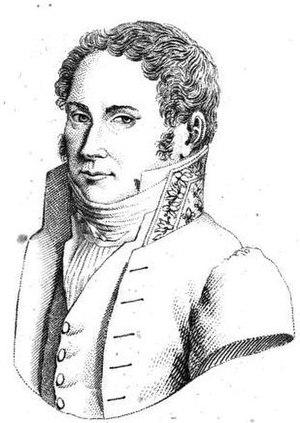
Les élections législatives ont eu lieu les 17 novembre et 24 novembre 1827.
François Régis de La Bourdonnaye, comte de La Bretèche, né le 19 mars 1767 à La Varenne et mort le 28 juillet 1839 au château du Mésangeau, est un homme politique français.
Jules Auguste Armand Marie de Polignac, né à Paris ou peut-être à Versailles, le 14 mai 1780 et mort à Saint-Germain-en-Laye le 30 mars 1847, est un homme politique français. Il porte successivement les titres de comte de Polignac, de prince de Polignac, puis brièvement celui de 3ᵉ duc de Polignac en mars 1847.
Drain est une ancienne commune française située dans le département de Maine-et-Loire, en région Pays de la Loire, devenue le 15 décembre 2015 une commune déléguée au sein de la commune nouvelle d'Orée d'Anjou.